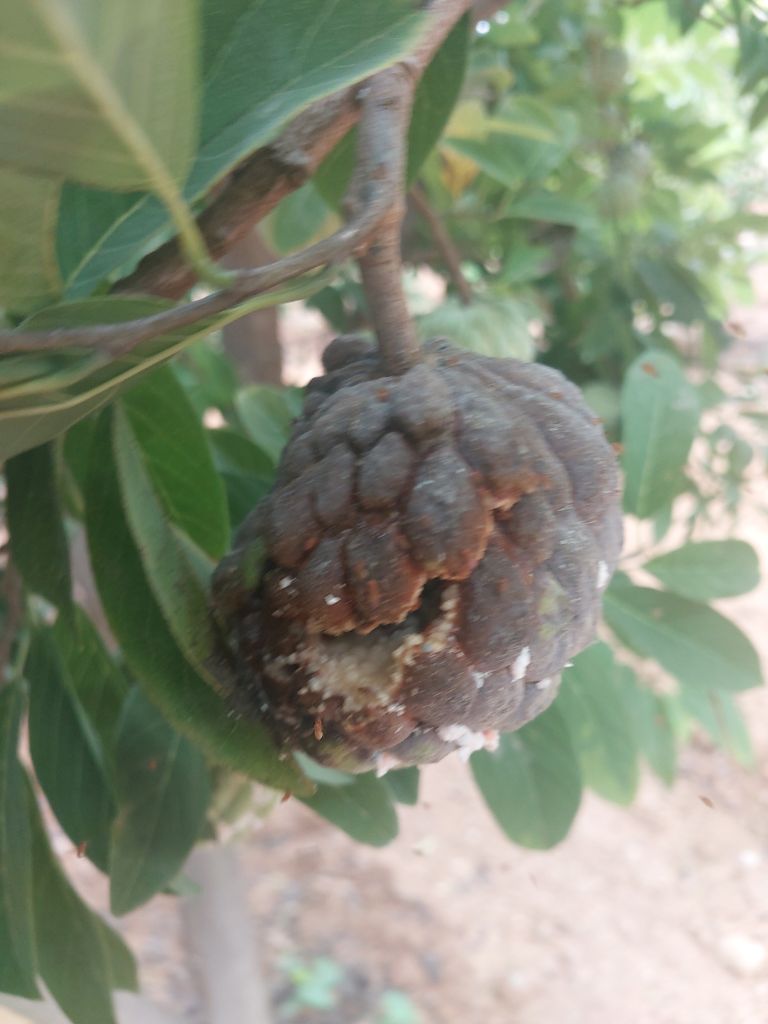
Disease label: Blank Canker